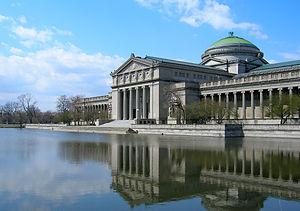
Chicago /ʃi.ka.ɡo/ est la troisième ville des États-Unis par sa population et est située dans le Nord-Est de l'État de l'Illinois. C'est la plus grande ville de la région du Midwest, dont elle forme le principal centre économique et culturel. Chicago se trouve sur la rive sud-ouest du lac Michigan, un des cinq Grands Lacs d'Amérique du Nord. Les rivières Chicago et Calumet traversent la ville.